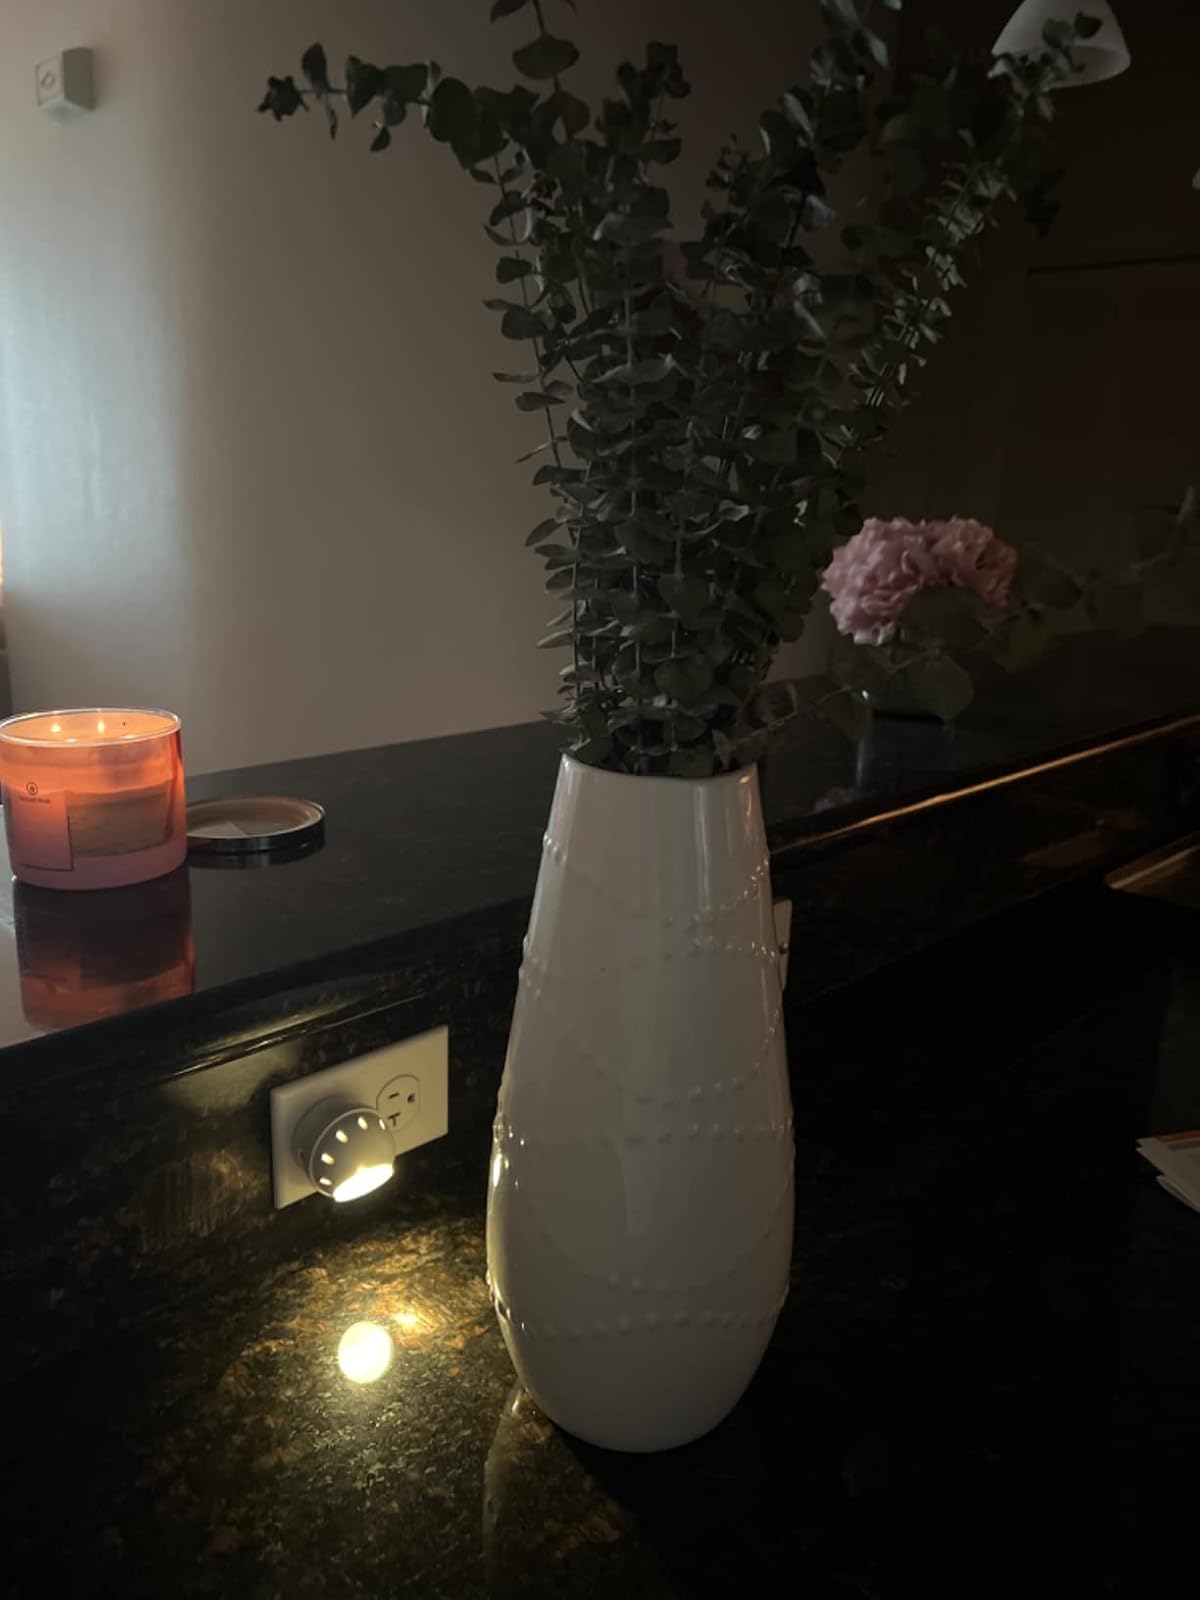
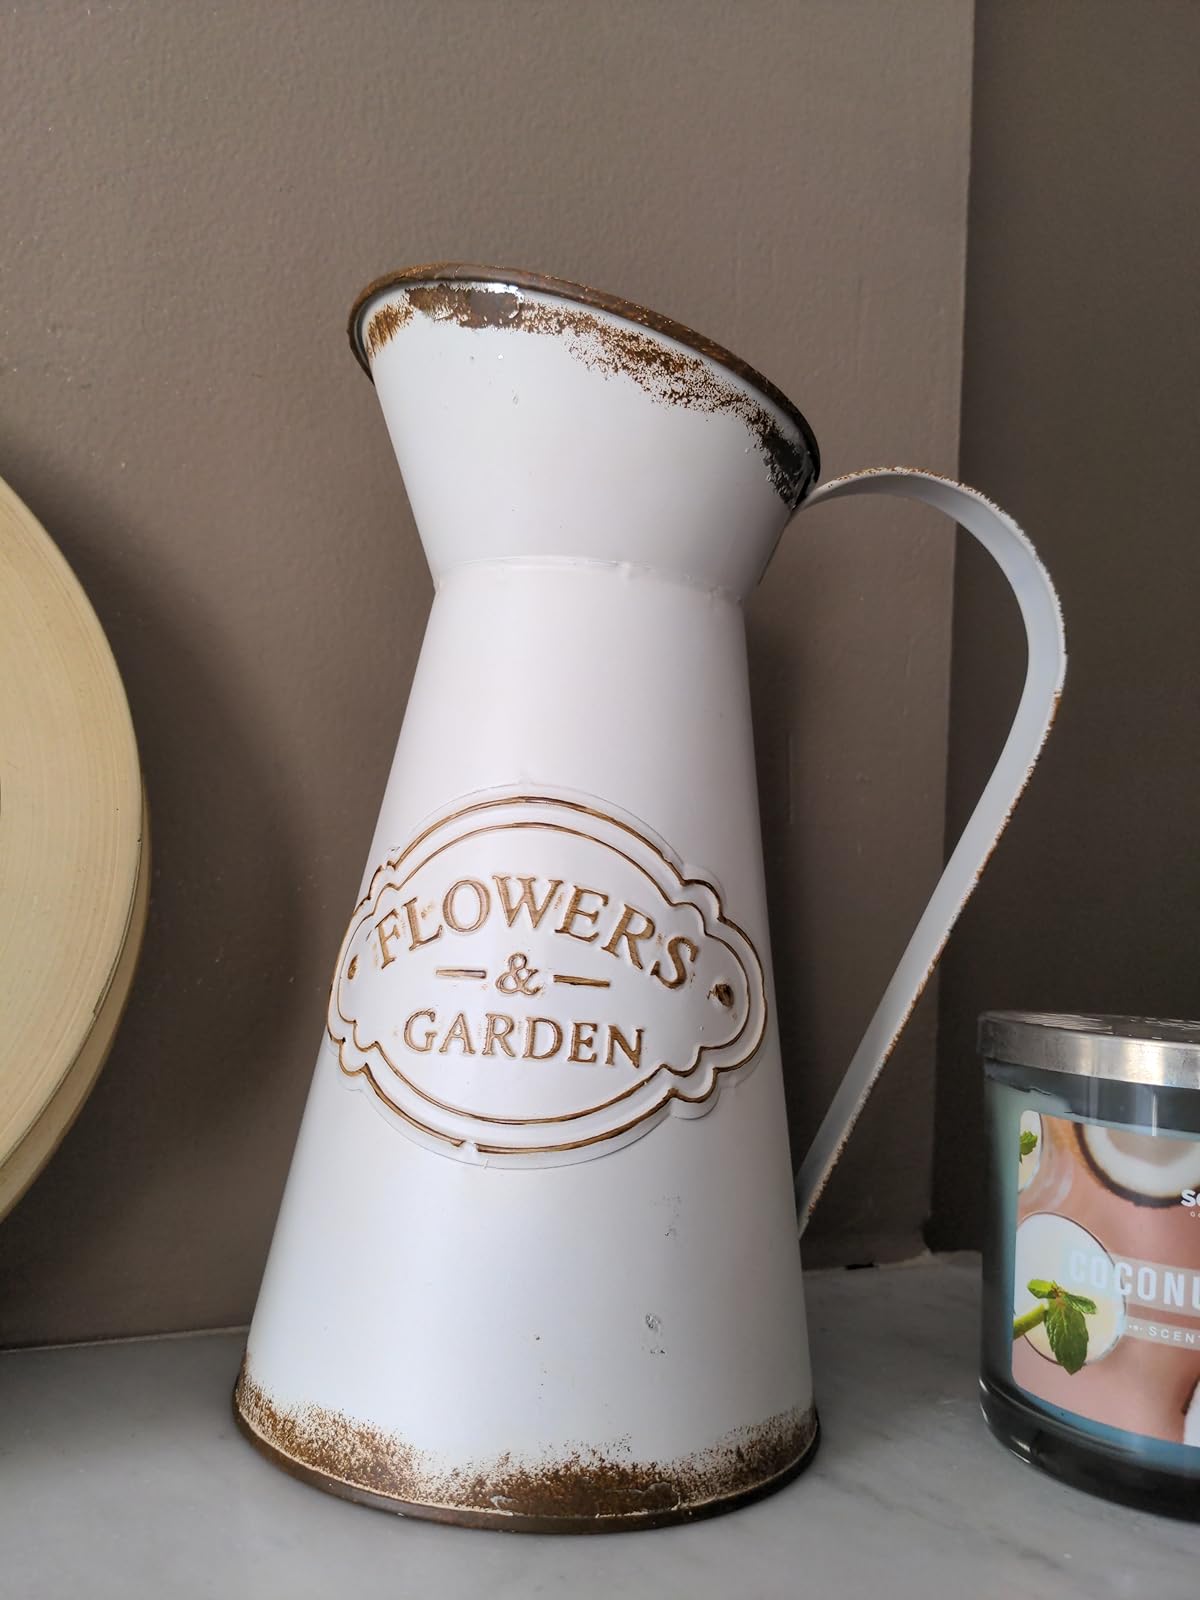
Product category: vase
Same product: no